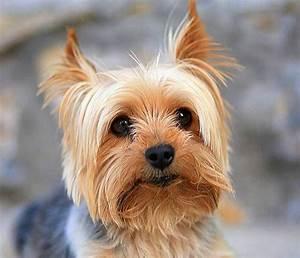
dog